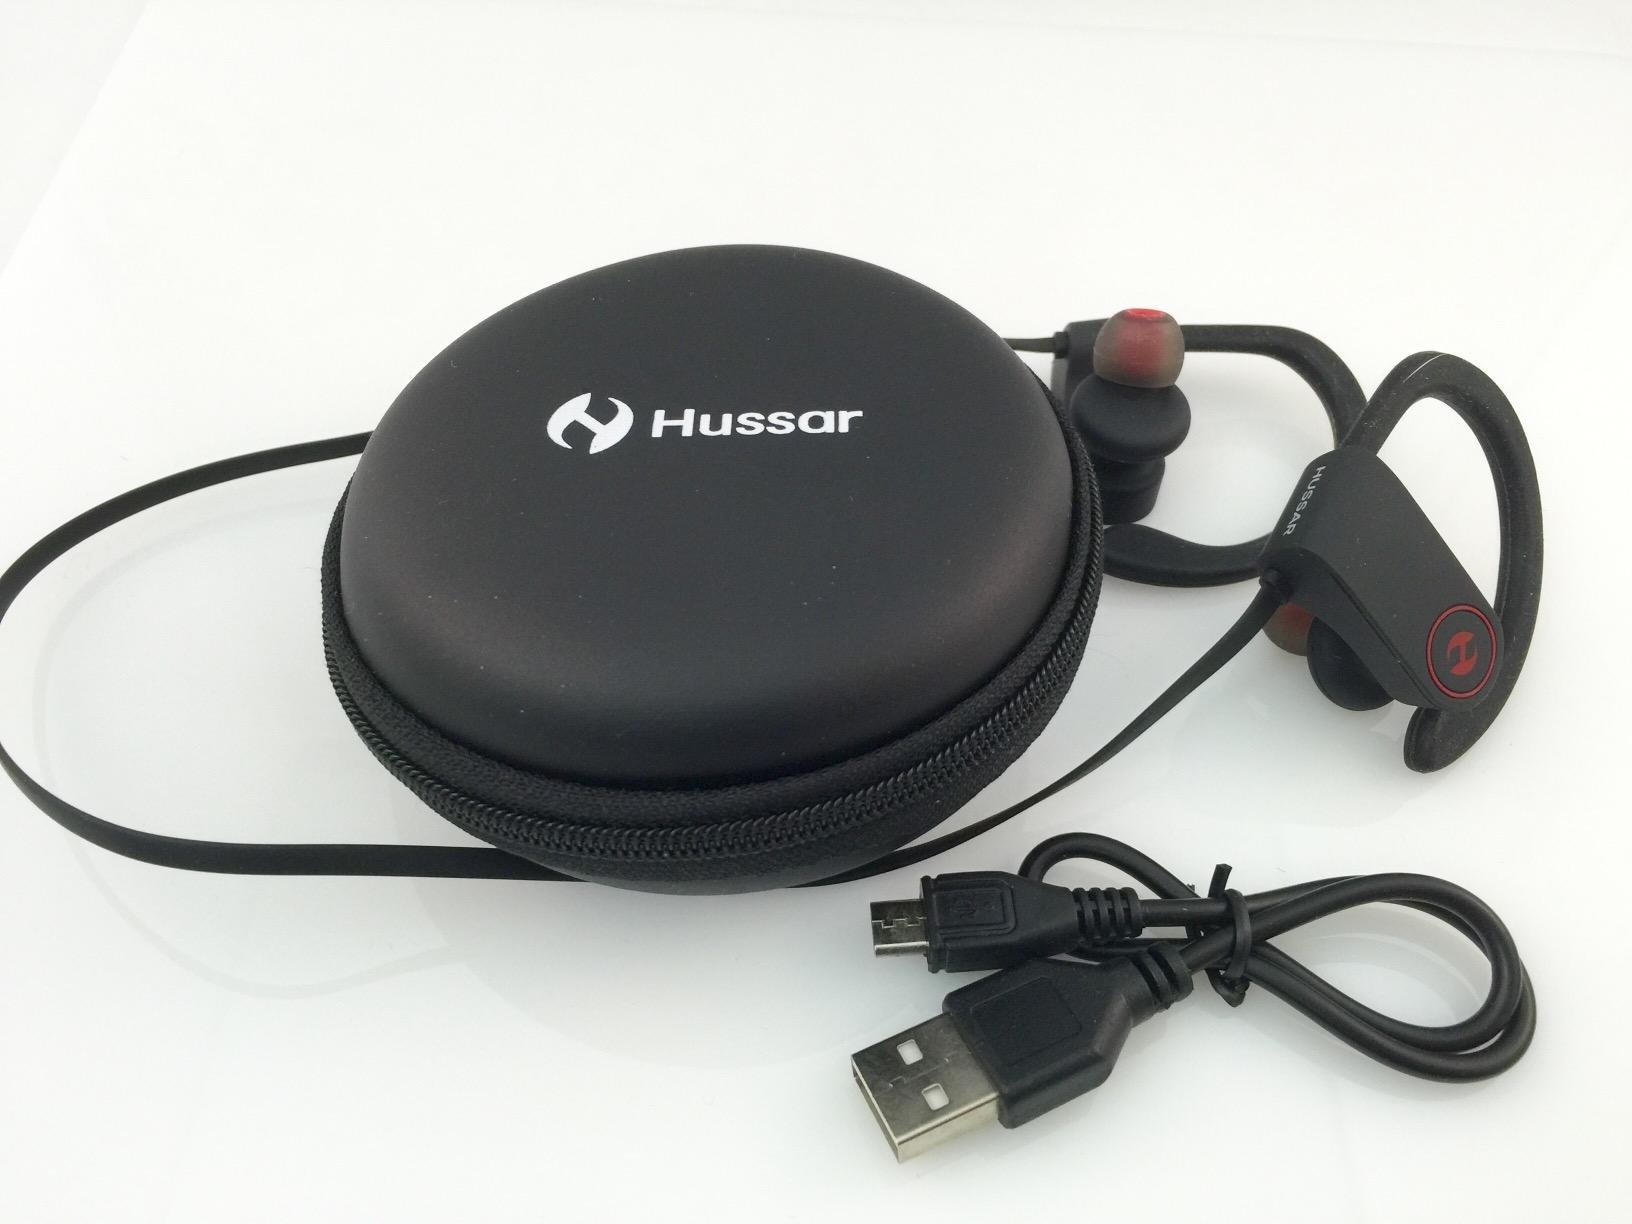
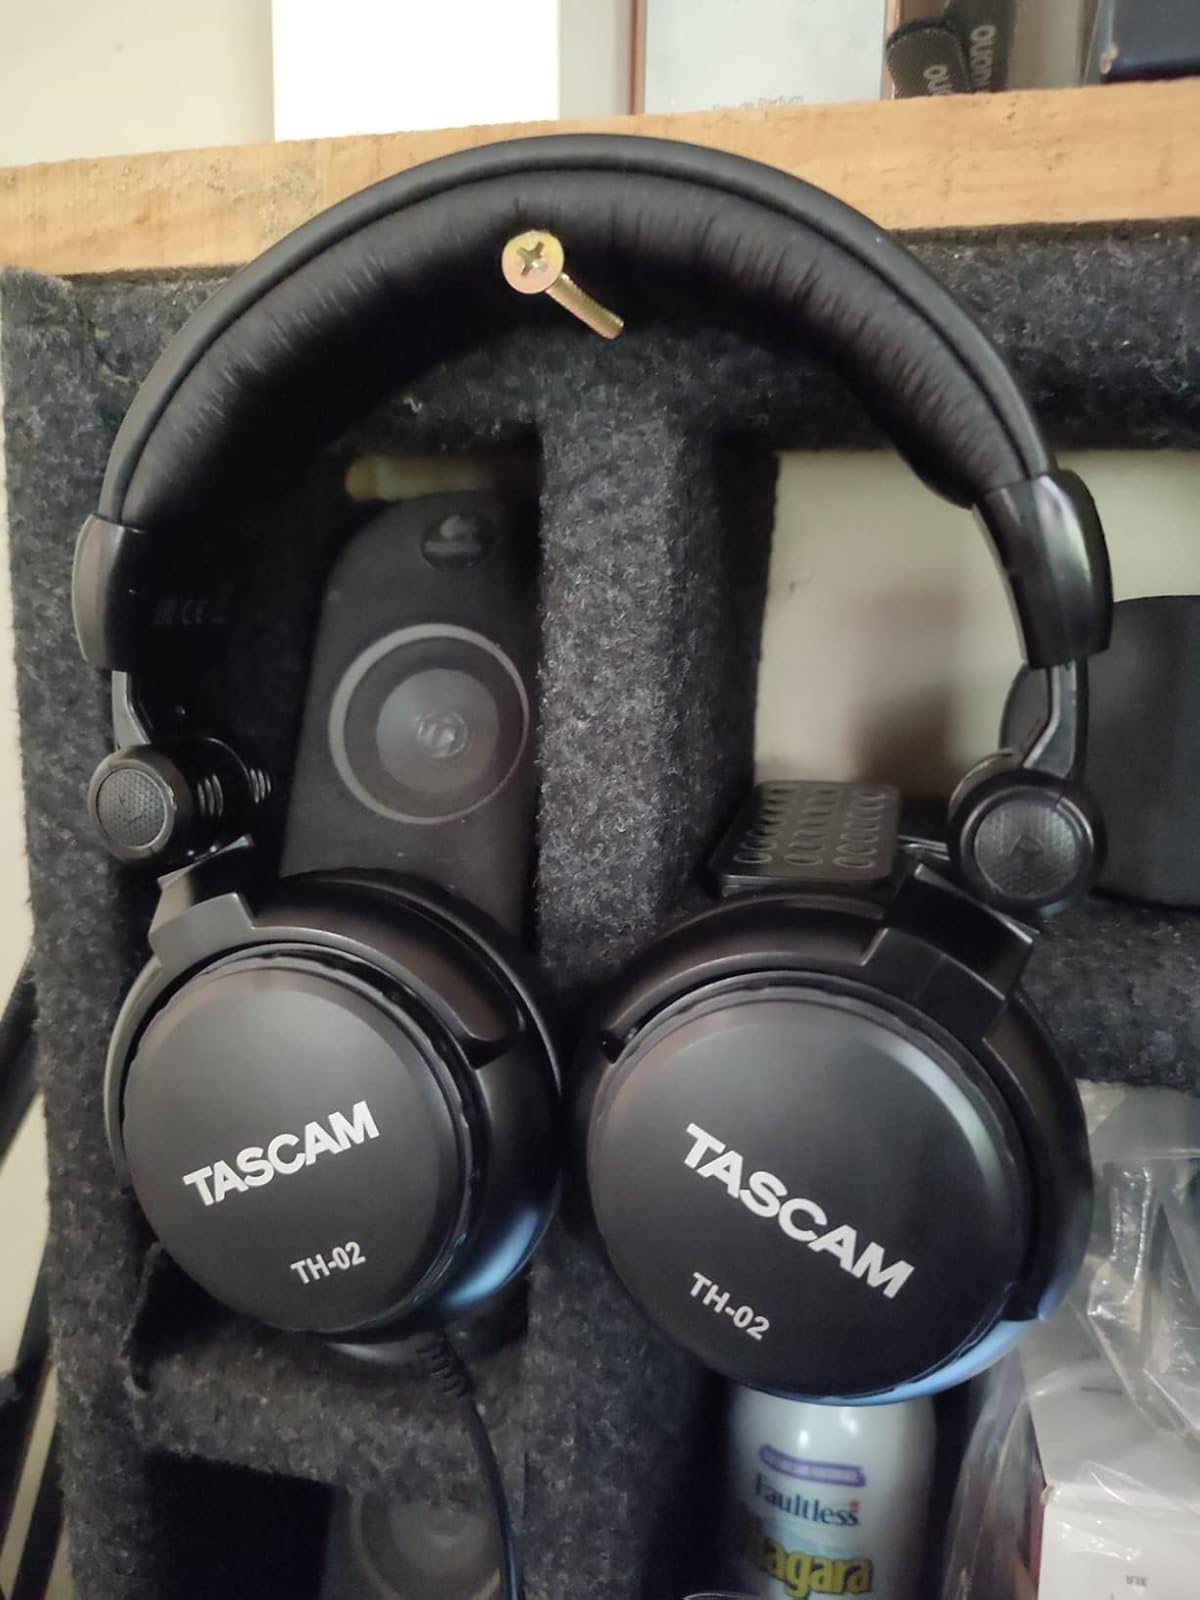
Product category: headphones
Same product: no